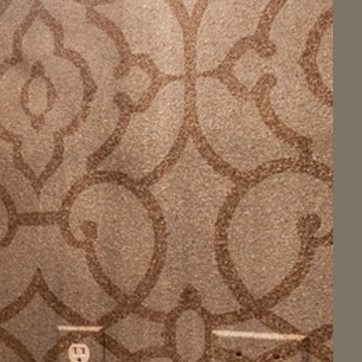
Material: wallpaper